Ben Revere

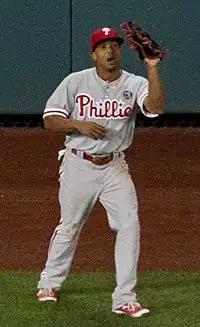
Revere playing for the Philadelphia Phillies in 2014

Revere made his major league debut on September 7, 2010, as a pinch hitter for Denard Span, striking out against Kansas City Royals' pitcher Jesse Chavez. He remained in the game, replacing Span in center field. He recorded his first major league run batted in (RBI) on September 18, when he grounded out to score J. J. Hardy in a game against the Oakland Athletics. He recorded his first major league hit a day later.